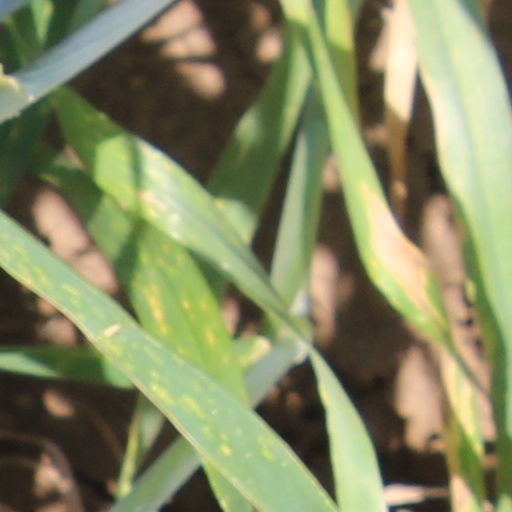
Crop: wheat